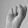
ASL letter: S